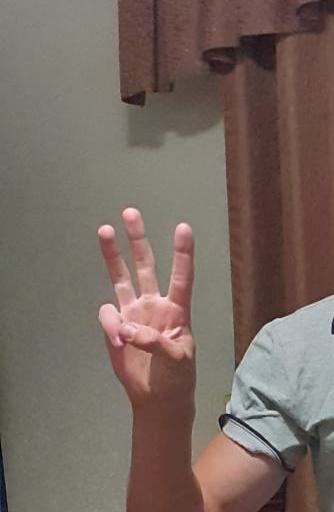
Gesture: three